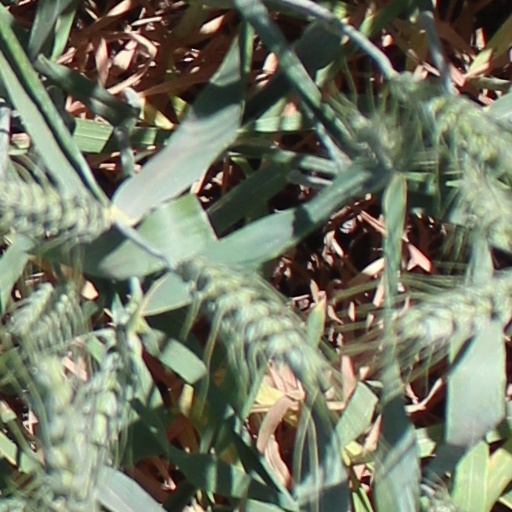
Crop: wheat